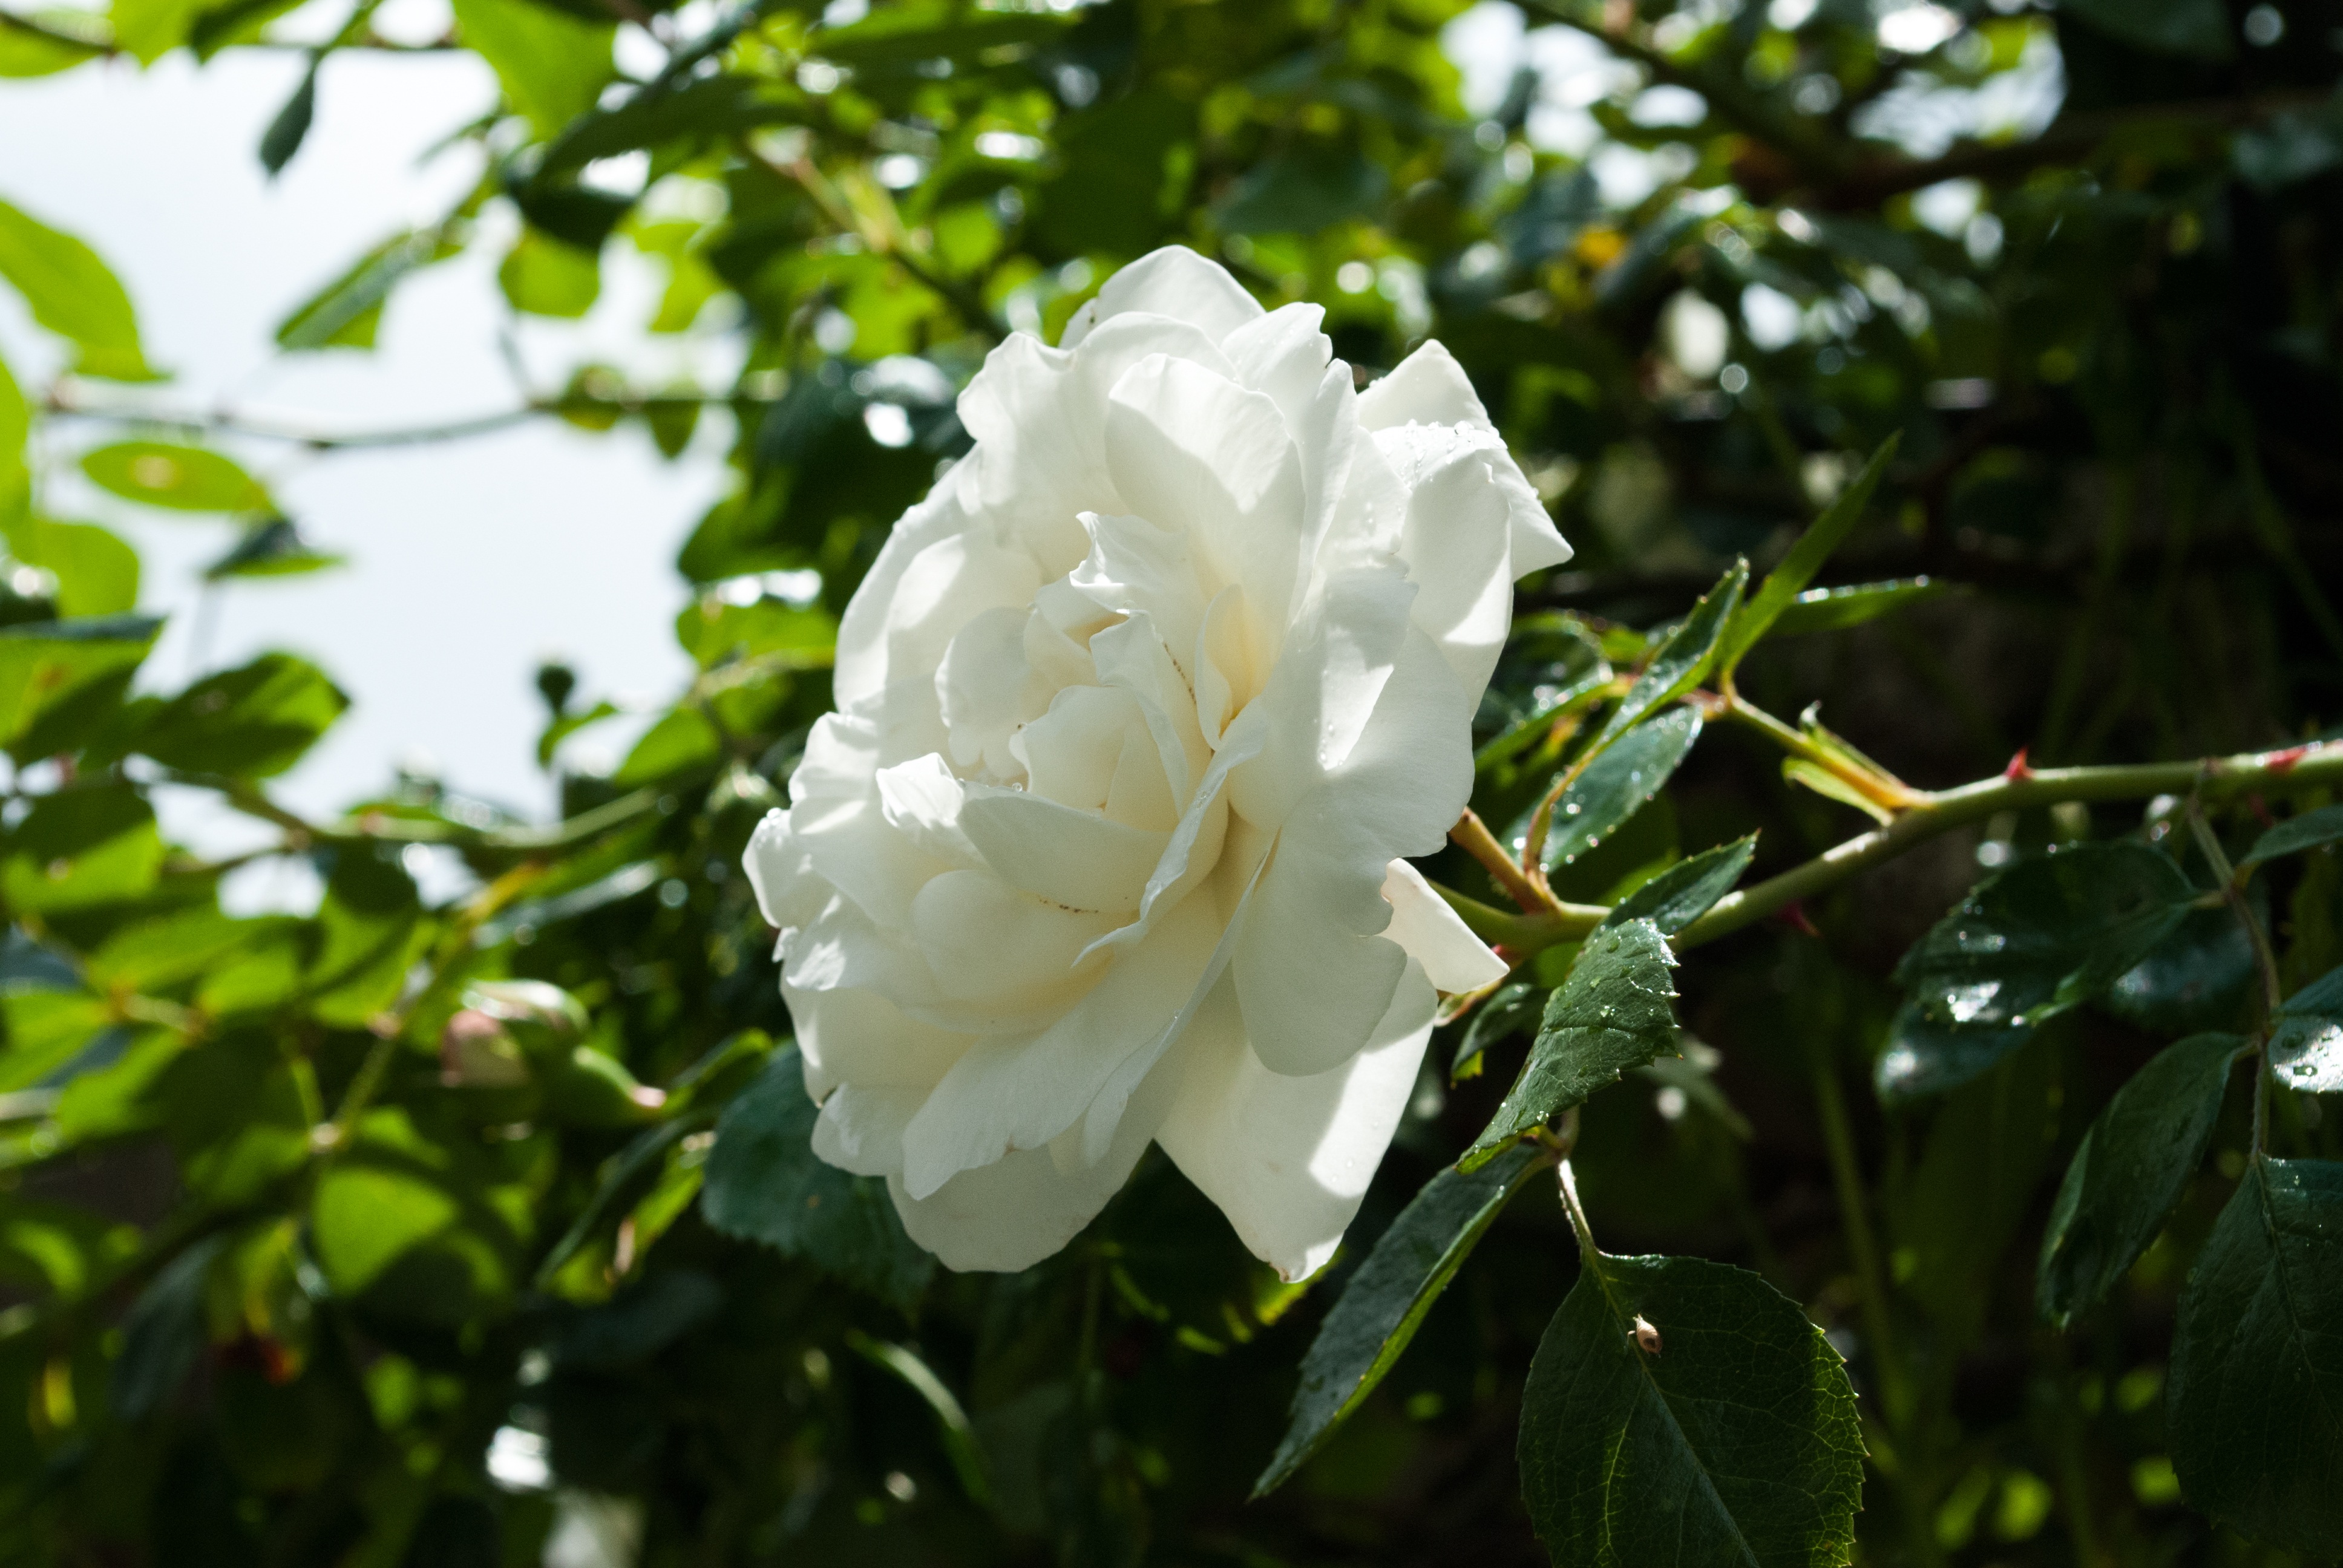
nature, branch, blossom, plant, white, sunlight, leaf, flower, bloom, rose, green, botany, flora, shrub, rose bloom, macro photography, jasmine, flowering plant, garden roses, rose family, burnet rose, land plant